George B. McClellan

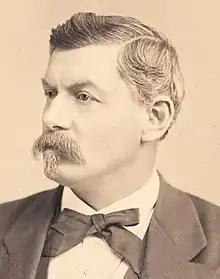
McClellan photographed by William S. Warren, circa 1880

The battle was tactically inconclusive, with the Union suffering a higher overall number of casualties, although Lee technically was defeated because he withdrew first from the battlefield and retreated back to Virginia, and lost a larger percentage of his army than McClellan did. McClellan wired to Washington, "Our victory was complete. The enemy is driven back into Virginia." Yet there was obvious disappointment that McClellan had not crushed Lee, who was fighting with a smaller army with its back to the Potomac River. Although McClellan's subordinates can claim their share of responsibility for delays (such as Ambrose Burnside's misadventures at Burnside Bridge) and blunders (Edwin V. Sumner's attack without reconnaissance), these were localized problems from which the full army could have recovered. As with the decisive battles in the Seven Days, McClellan's headquarters were too far to the rear to allow his personal control over the battle. He made no use of his cavalry forces for reconnaissance. He did not share his overall battle plans with his corps commanders, which prevented them from using initiative outside of their sectors. And he was far too willing to accept cautious advice about saving his reserves, such as when a significant breakthrough in the center of the Confederate line could have been exploited, but Fitz John Porter is said to have told McClellan, "Remember, General, I command the last reserve of the last Army of the Republic."